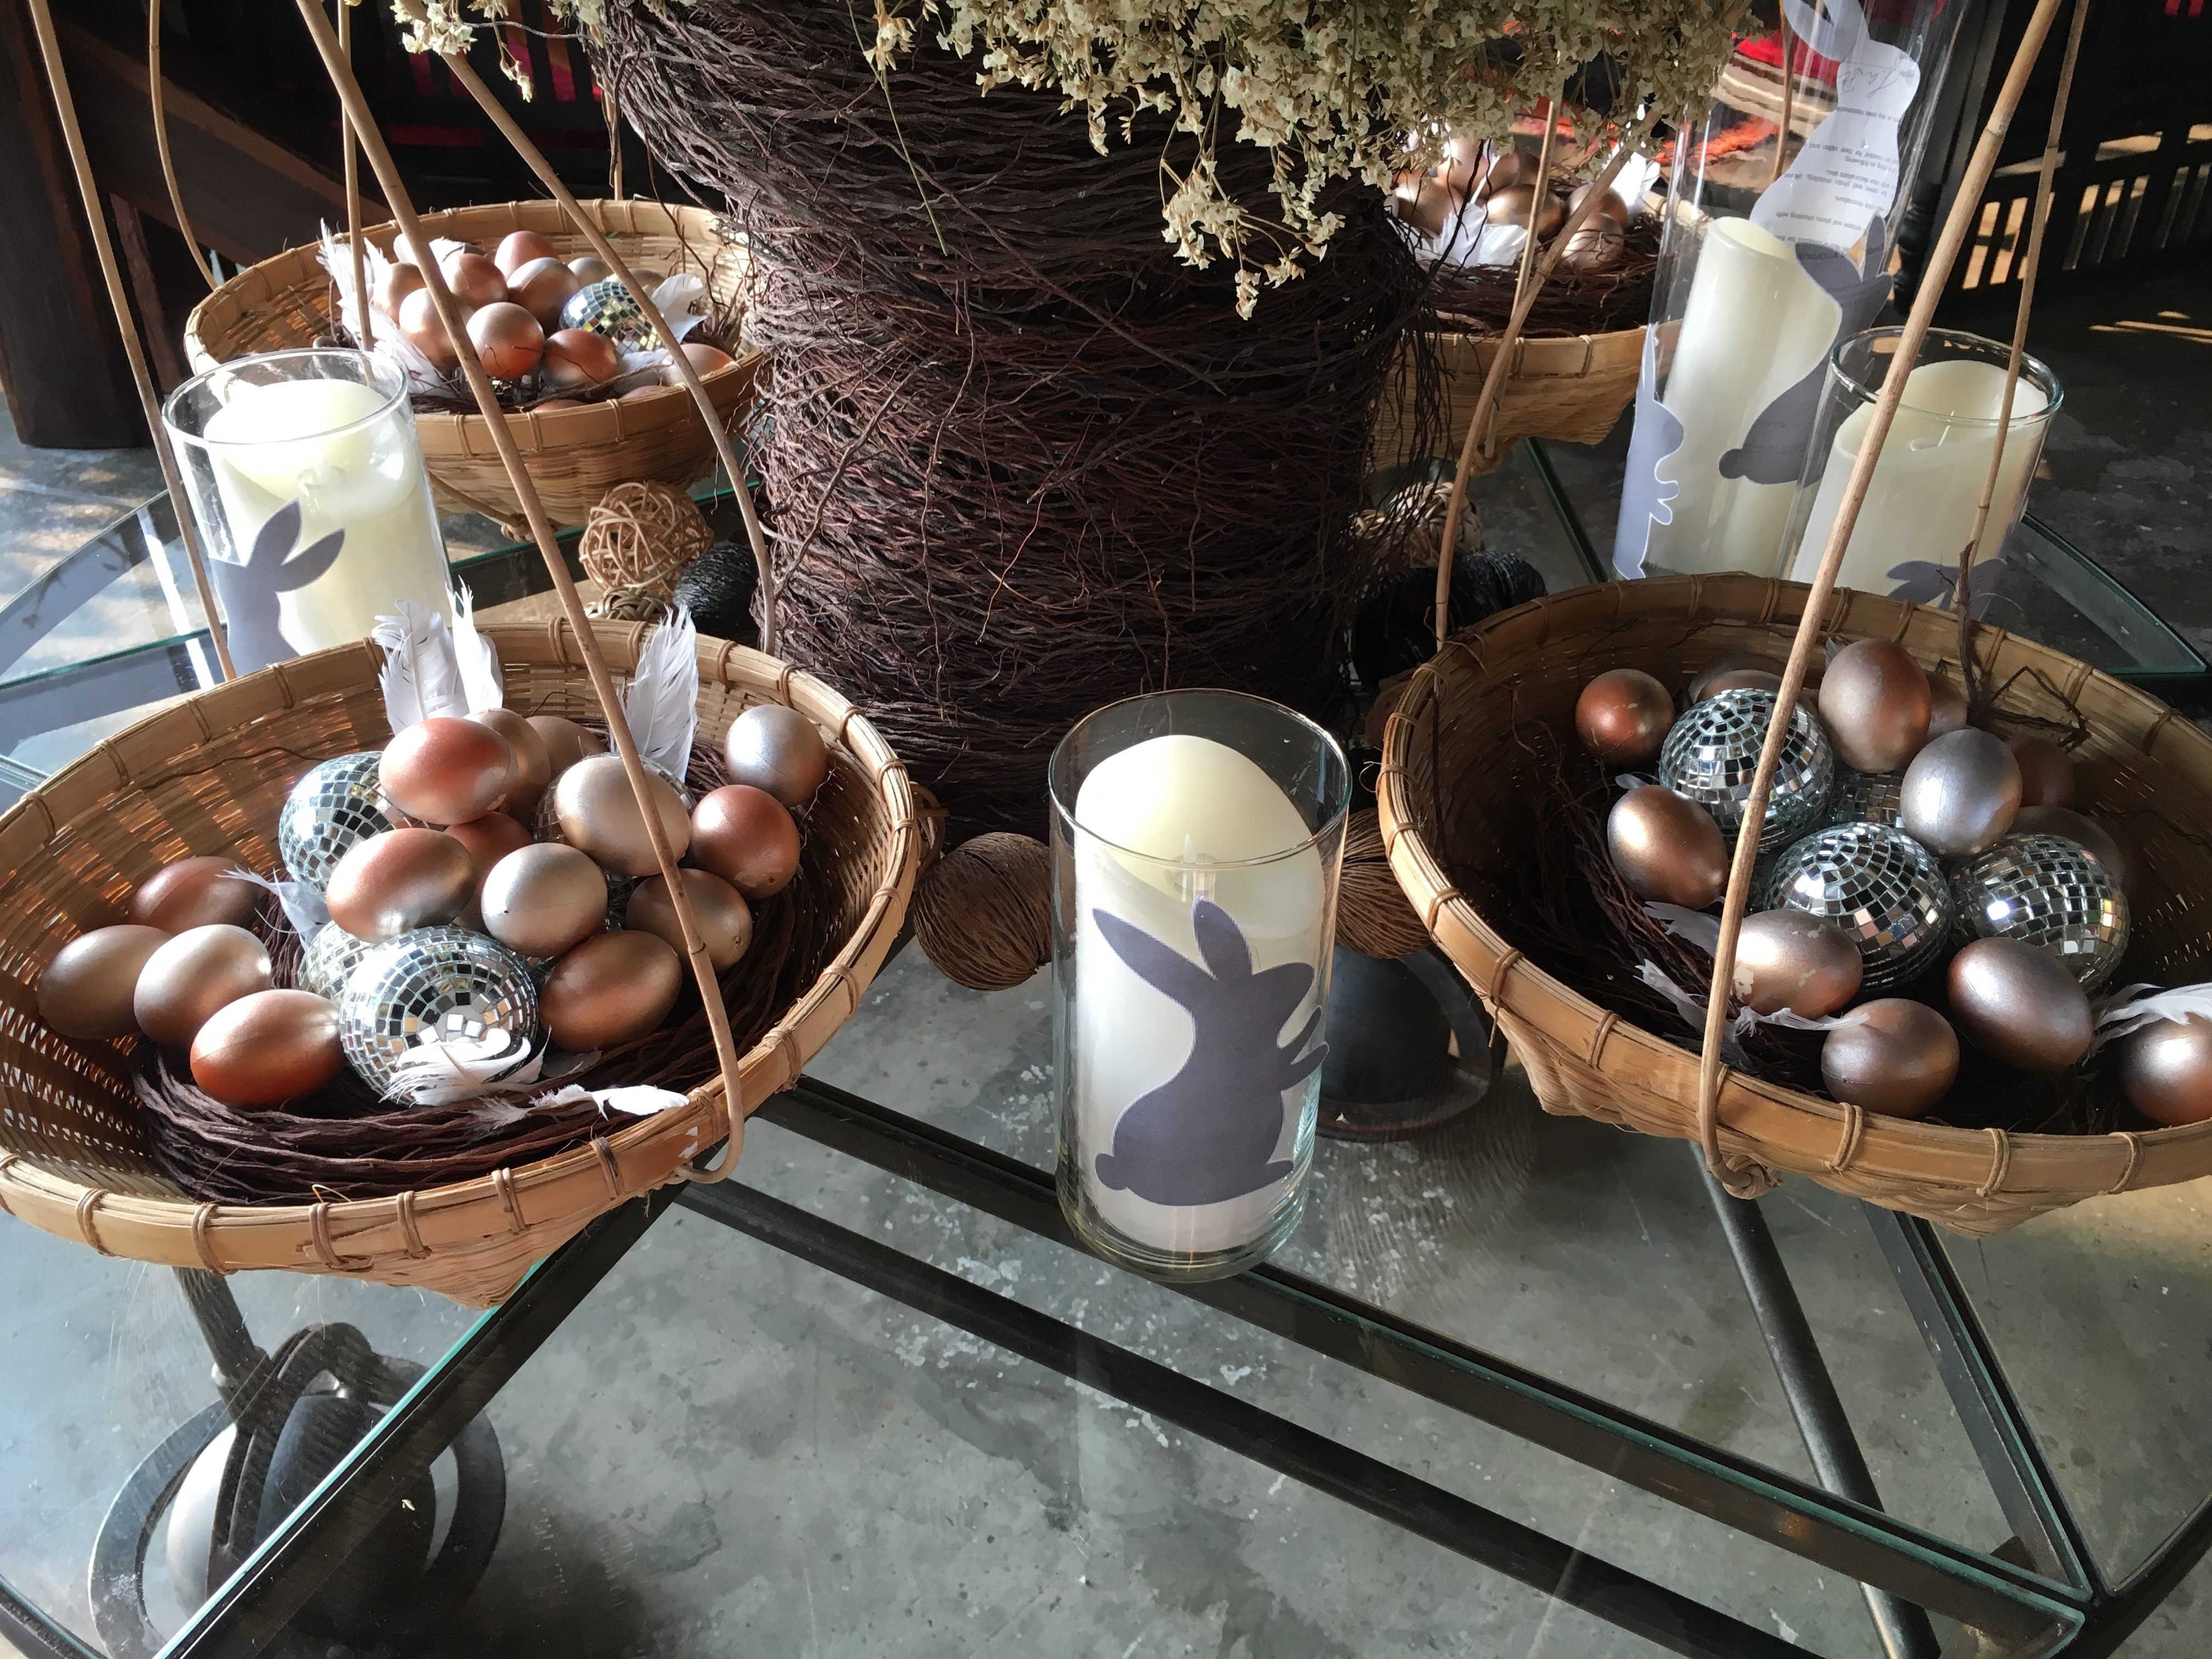
decoration, meal, food, easter, easter eggs, easter decor